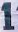
Number: 1